The Third of May 1808

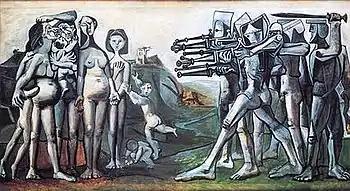
Pablo Picasso's "Massacre in Korea" (1951) was painted as a protest against the United States intervention in Korea. Picasso directly quotes "The Third of May 1808" in what one critic considers a more bombastic and humorous composition.

The most likely sources for "The Third of May" were popular imagery, prints, and broadsides. Depictions of firing squads were common in Spanish political imagery during the Napoleonic War, and Goya's appropriations suggest that he envisaged paintings of heroic scale that would appeal to the general public. Miguel Gamborino's 1813 devotional print "The Assassination of Five Monks from Valencia" is thought to have served as a source for Goya's composition. Points of similarity include a victim in a posture of crucifixion, whose white garment sets him apart from his companions; a tonsured monk with clenched hands who kneels to his left; and an executed corpse lying in the foreground.